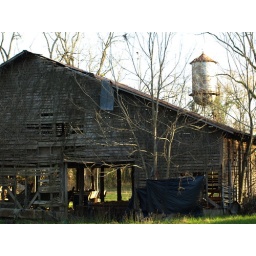
Old Dairy barn and water tower of the Miller Farm in Fowlstown Georgia